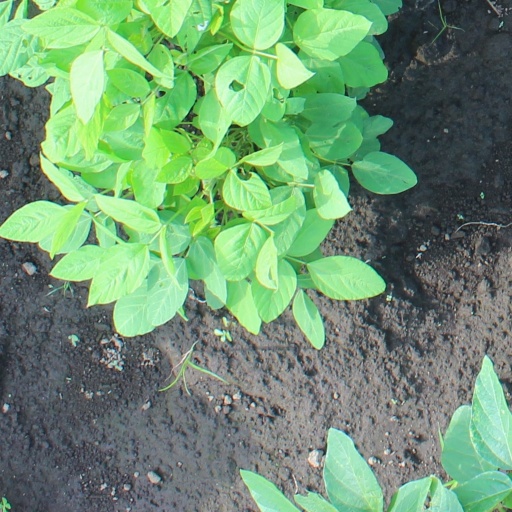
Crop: soybean